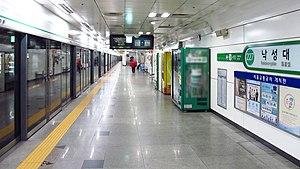
Nakseongdae est une station sur la ligne 2 du métro de Séoul, dans l'arrondissement de Gwanak-gu.